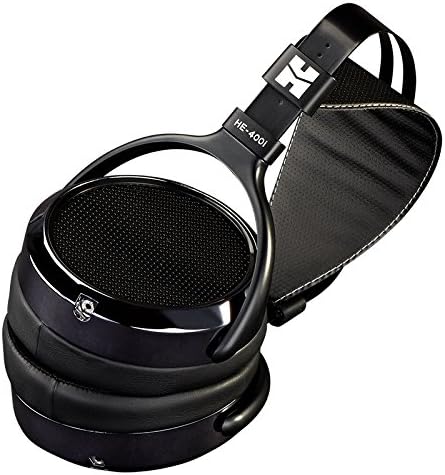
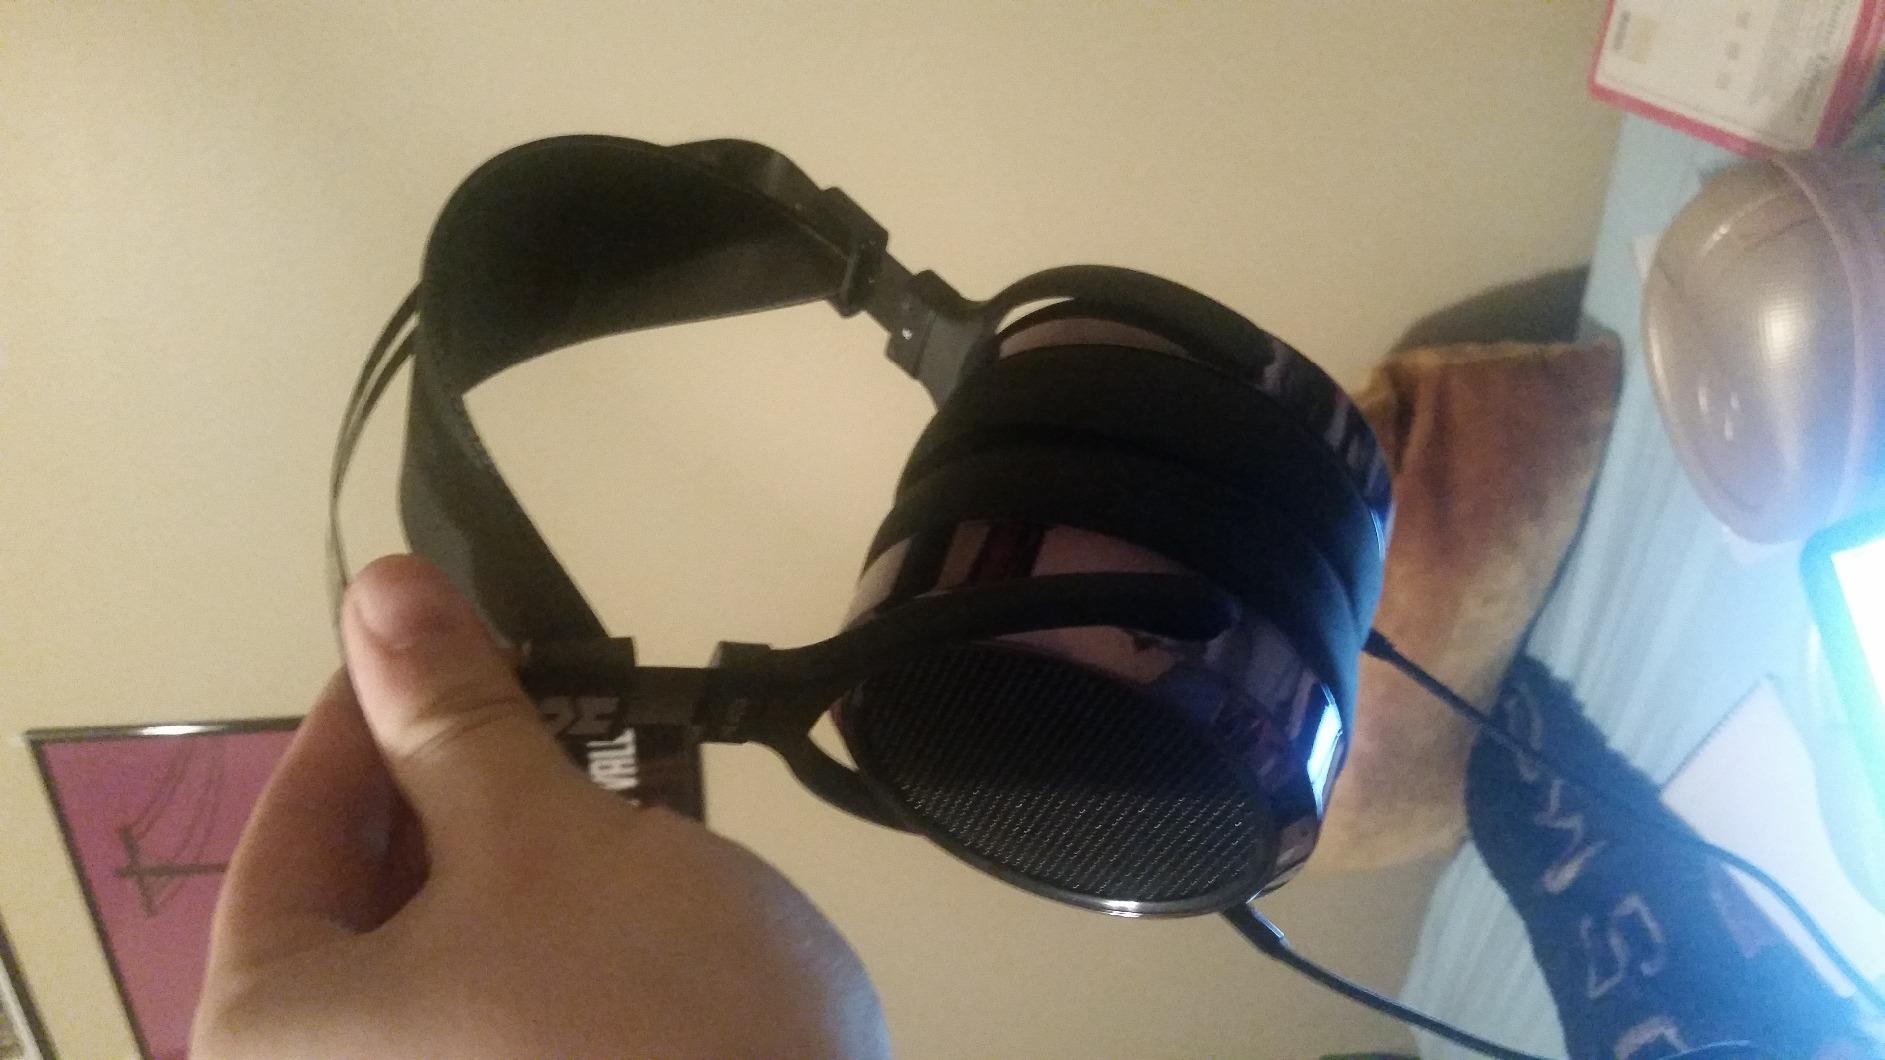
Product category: headphones
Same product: yes